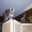
Label: cat